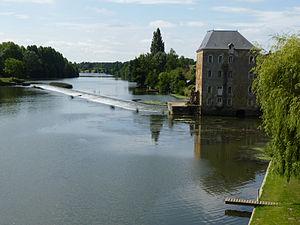
Sarthe - Parcé-sur-Sarthe - Vieux Moulin
Le département de la Sarthe est parcouru par de nombreux cours d'eau. Les deux rivières principales sont la Sarthe et le Loir.
Parcé-sur-Sarthe est une commune française, située dans le département de la Sarthe en région Pays de la Loire, peuplée de 2 100 habitants.
Le réseau hydrographique de la Sarthe est l'ensemble des éléments naturels ou artificiels, drainant le territoire du département de la Sarthe. Il regroupe ainsi des cours d'eau ou canaux situés entièrement ou partiellement en Sarthe.